United States Air Force School of Aerospace Medicine

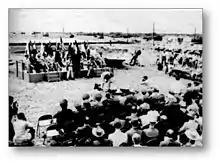
Ground Breaking Ceremony for USAFSAM, Brooks Air Force Base, San Antonio, Texas on 10 May 1957

The first Primary Course in Aviation Medicine was held at the new campus on Brooks AFB 11 August 1959.